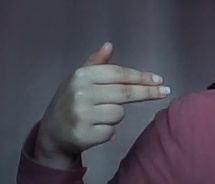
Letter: ghain